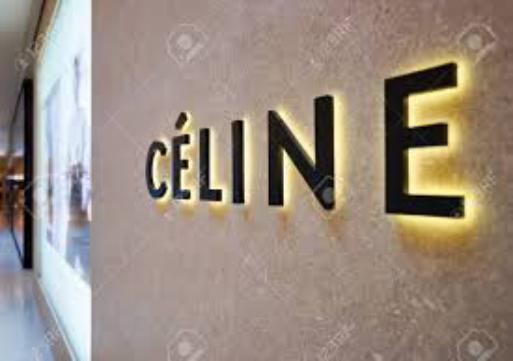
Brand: Celine
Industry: Clothes